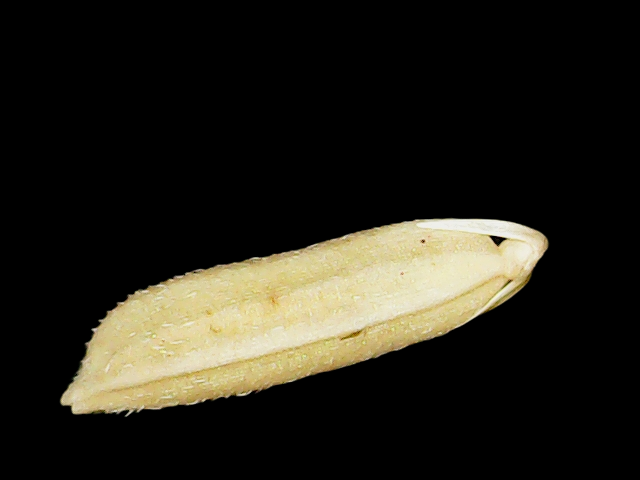
Rice variety: Binadhan21